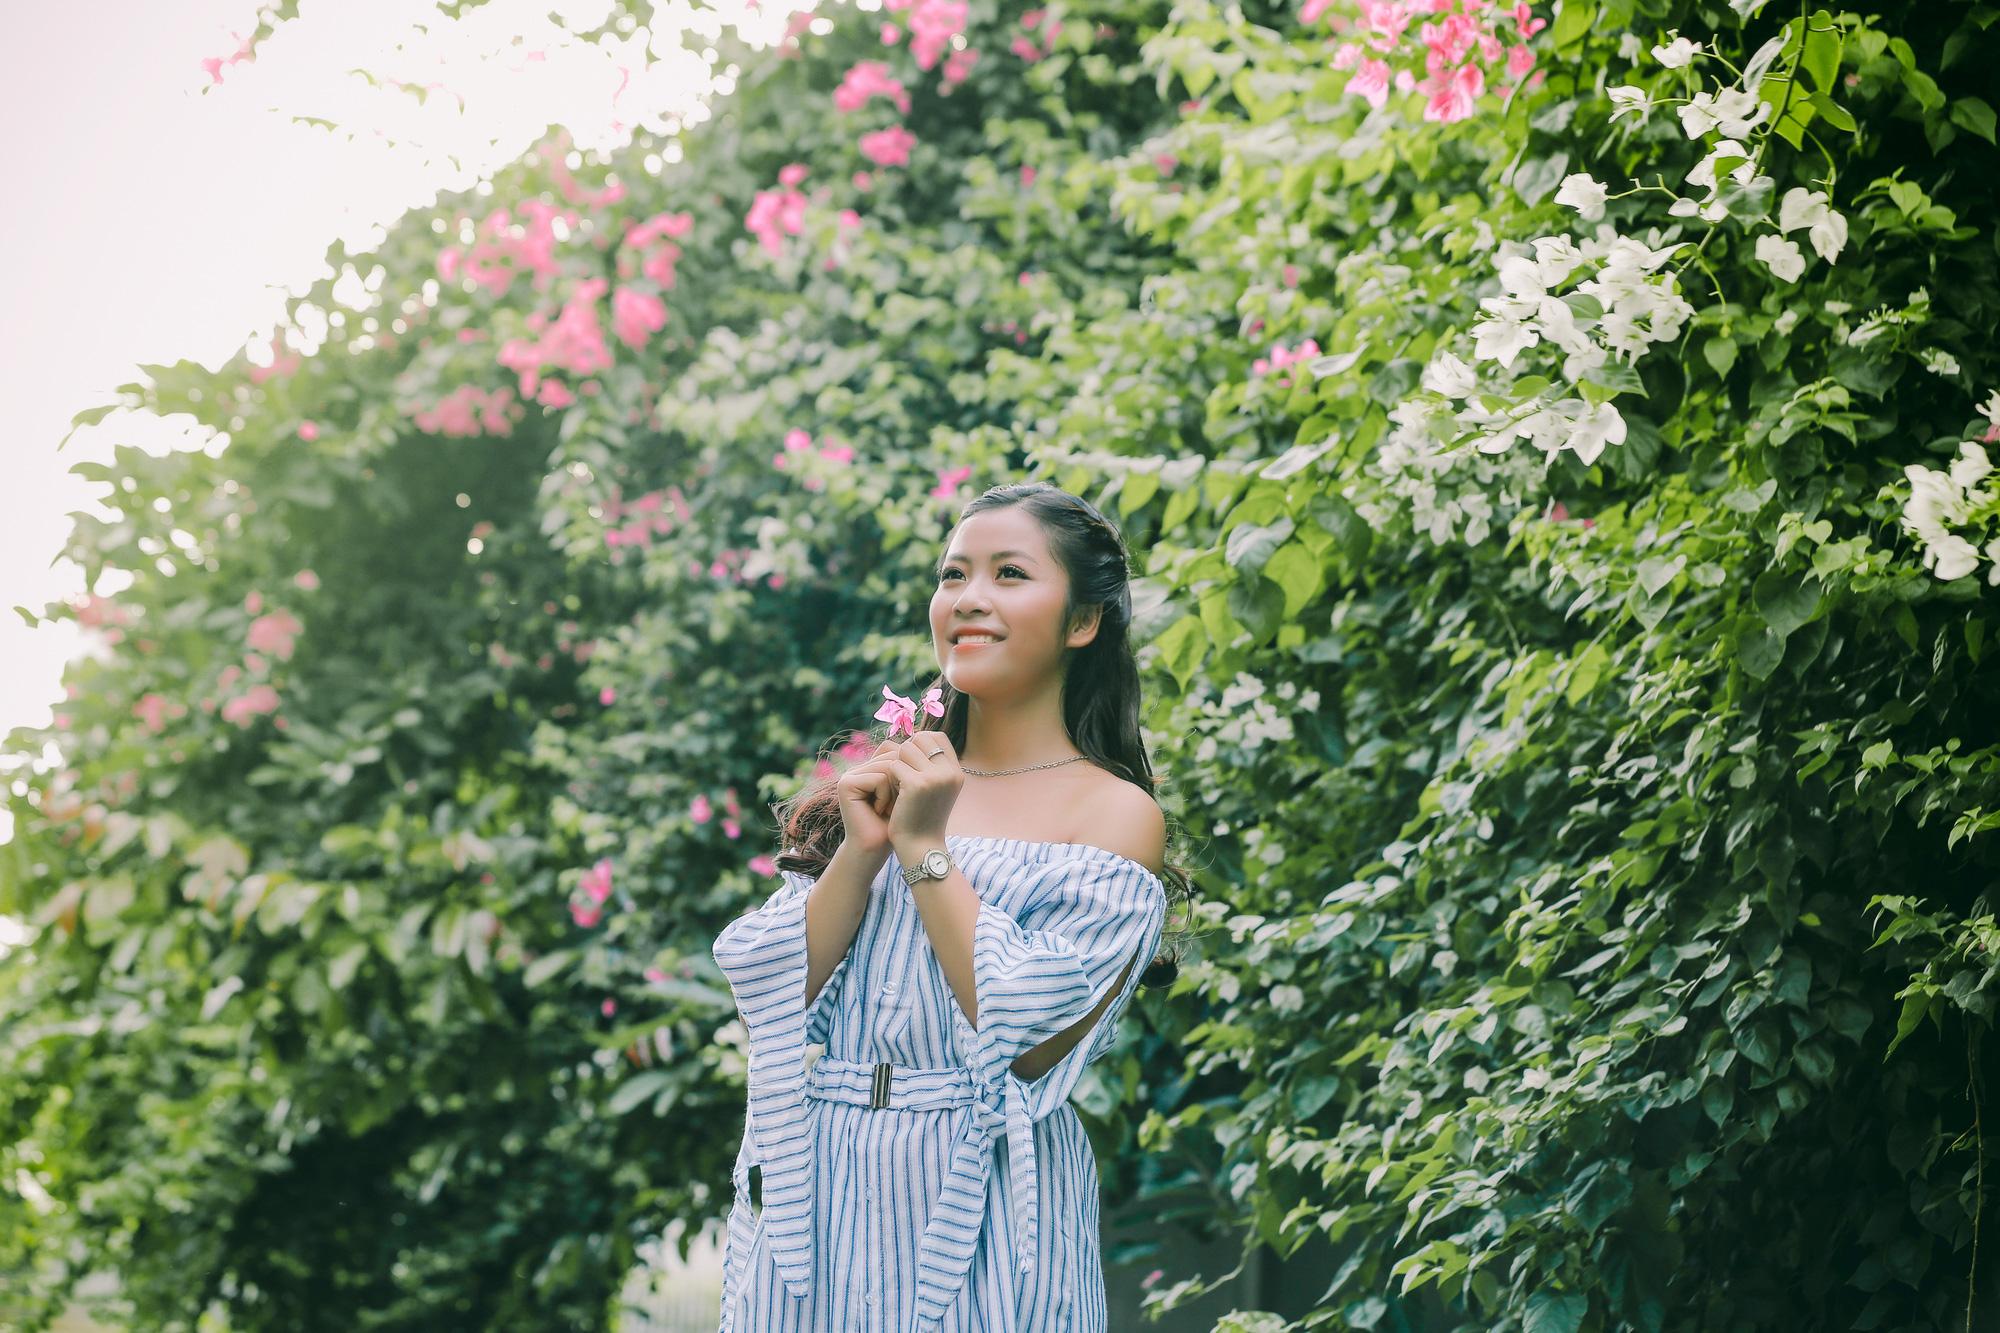
có một cô gái đang đứng bên một hàng cây xanh